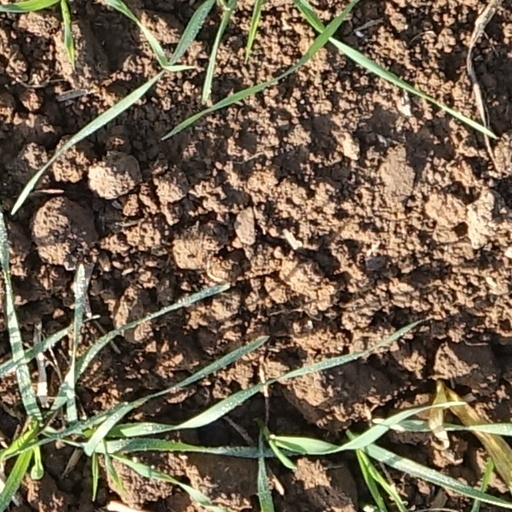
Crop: wheat